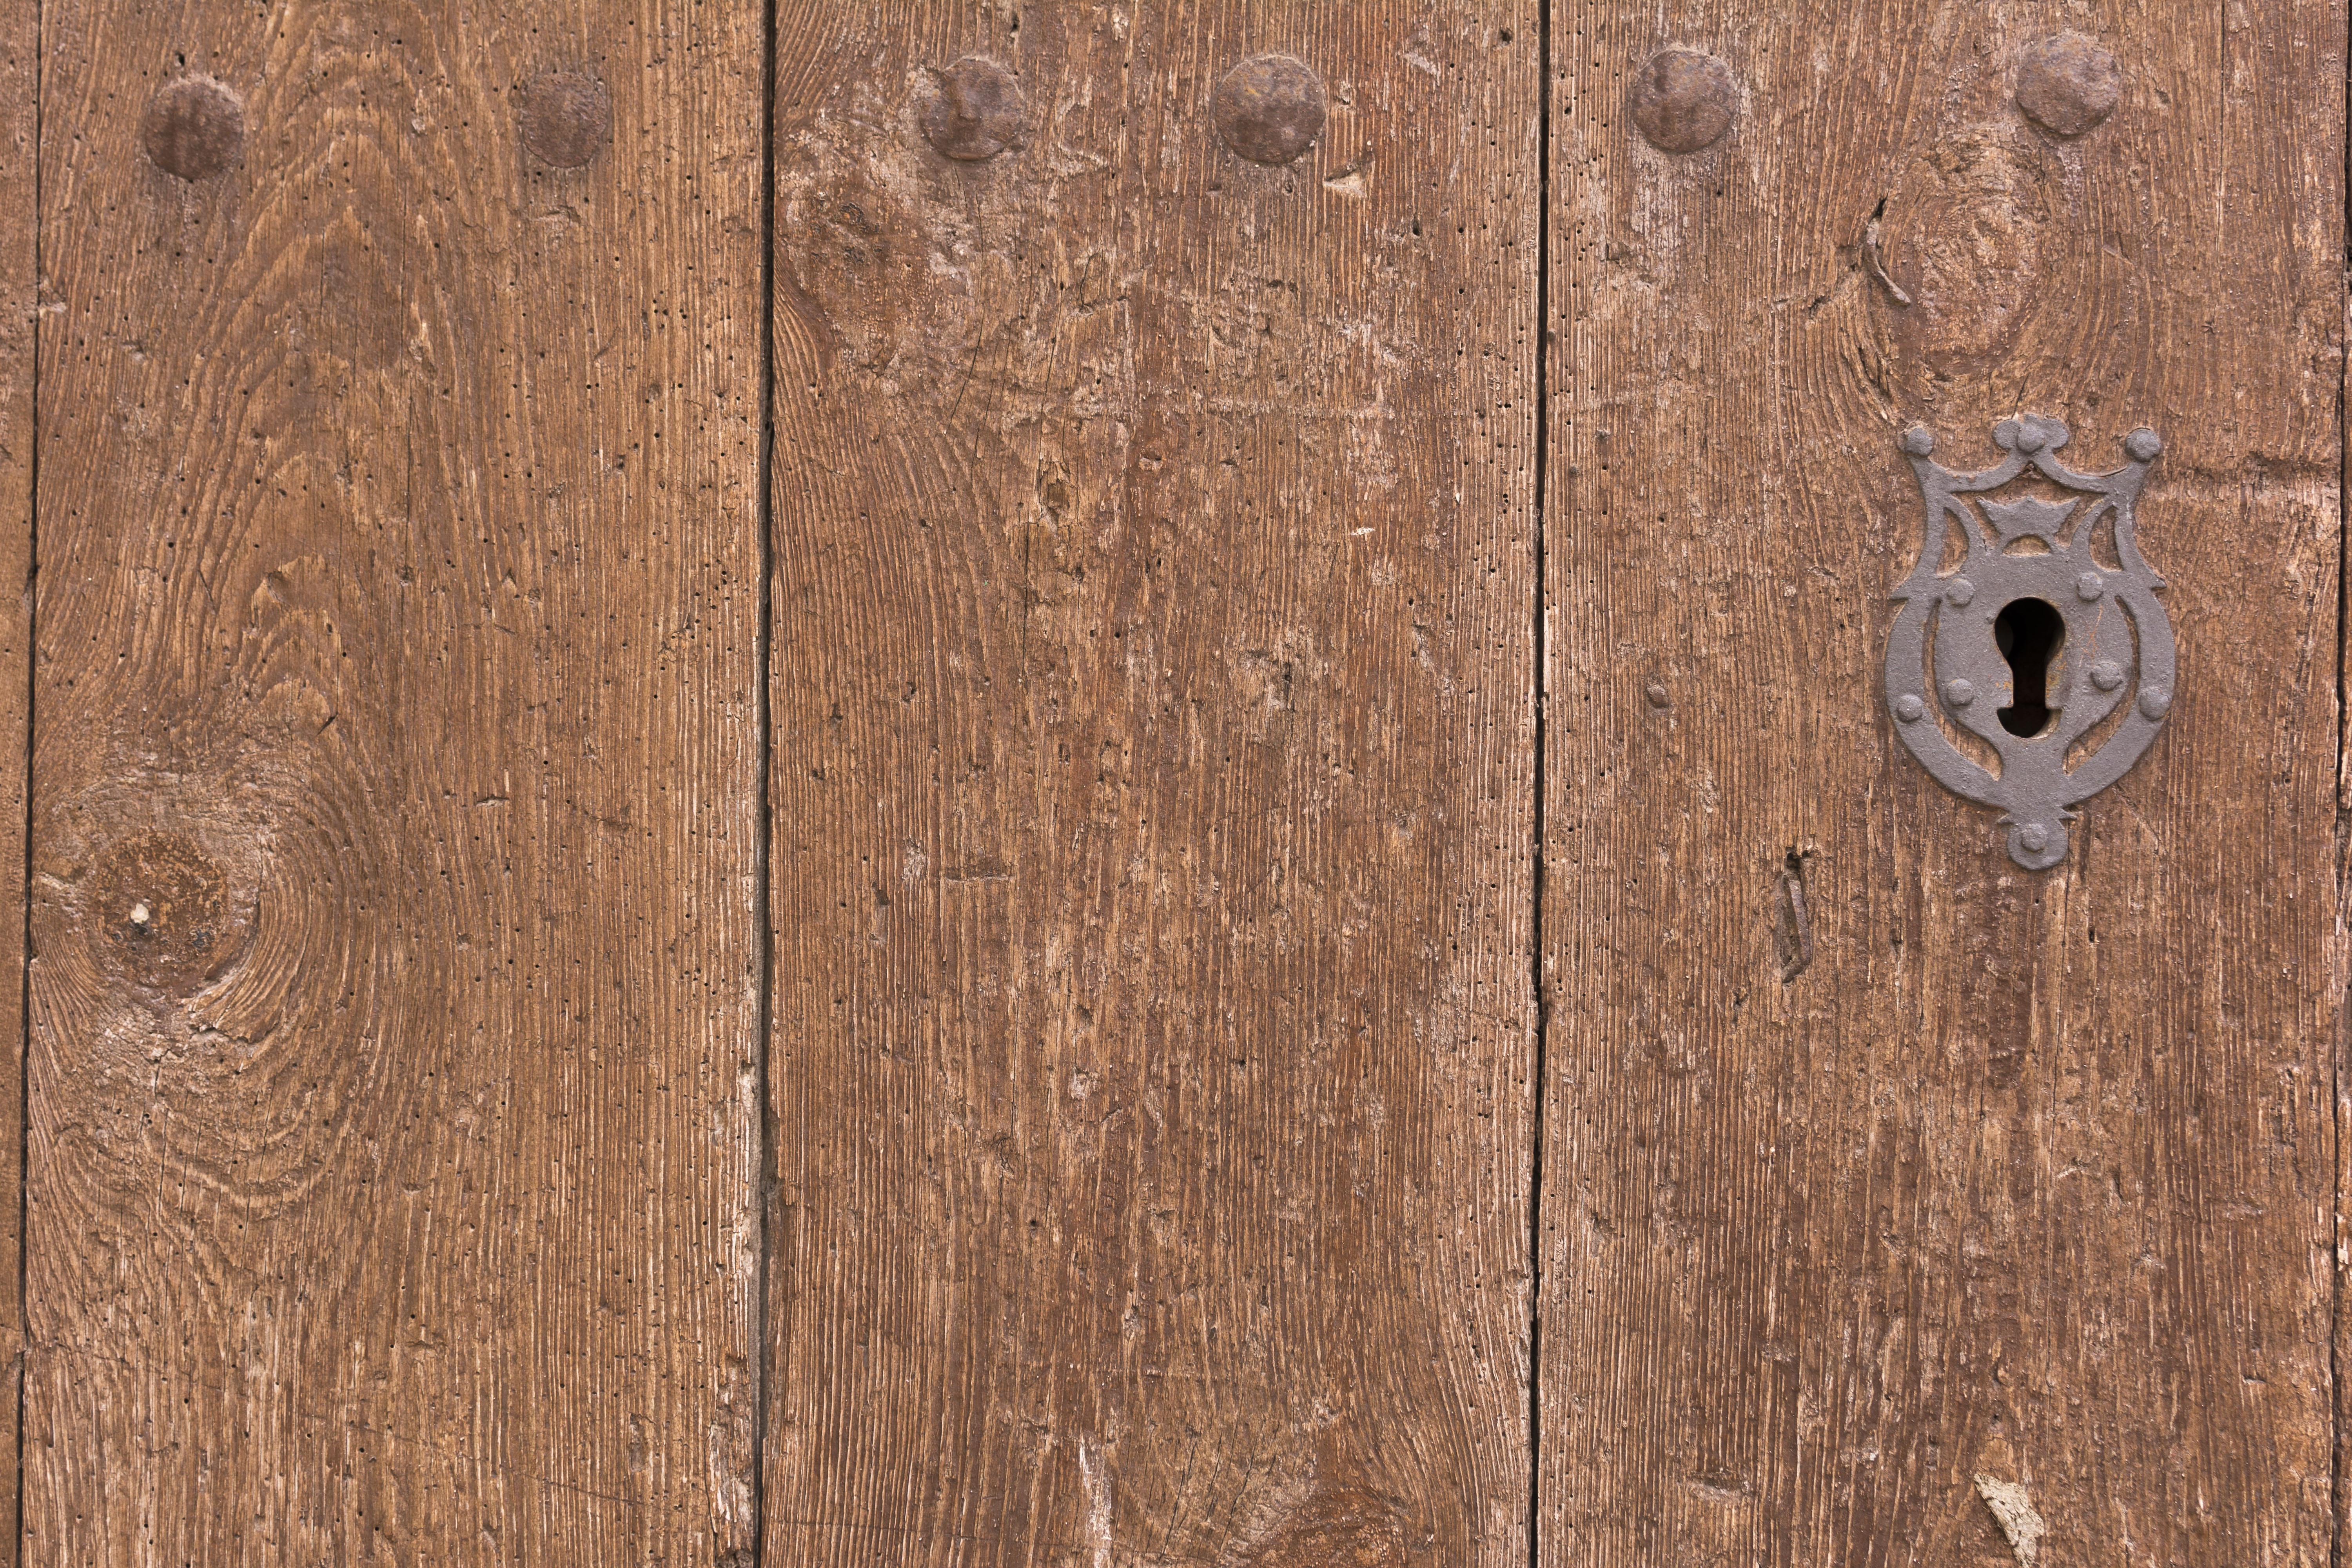
wood, texture, plank, floor, old, wall, door, medieval, hardwood, lock, old door, flooring, wood flooring, man made object, laminate flooring, wood stain